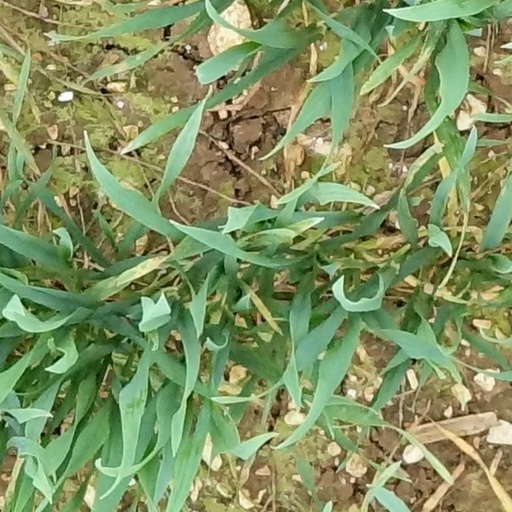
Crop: wheat